Flow map

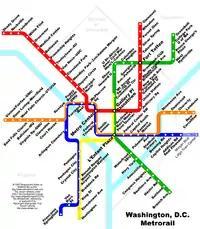
A typical schematic transit map is a simple form of network route map, with the focus on the highly generalized transit routes

This type of flow map originally dates back to the Harness map of Ireland. It focuses more on the routes of the network than its origin/destination nodes. The routes may be precise or highly generalized (as in many transit maps), and may or may not represent amount or speed of flow. A common example is a map of highway traffic.